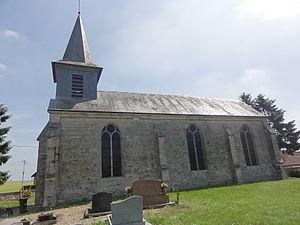
Cuiry-lès-Chaudardes (Aisne) Église
Cet article recense les monuments historiques français classés en 1922.
Cuiry-lès-Chaudardes est une commune française située dans le département de l'Aisne, en région Hauts-de-France.
Cet article recense les monuments historiques du nord de l'Aisne, en France.